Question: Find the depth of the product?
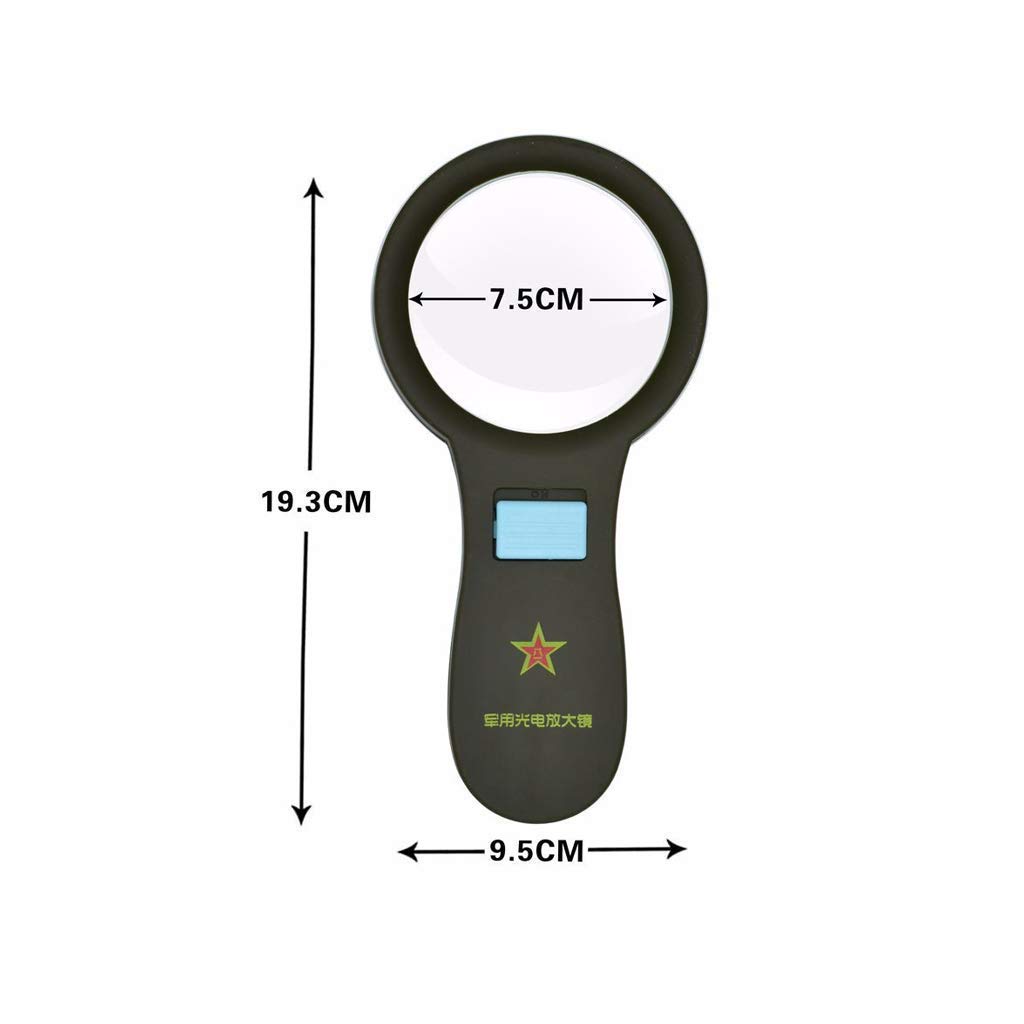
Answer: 19.3 centimetre